Vietnam Military History Museum

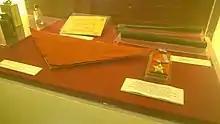
An exhibit holding items from the Second Indochina War

The museum does not always give context or explanation surrounding the exhibits. The exhibits mostly consist of artifacts. It is best to inform oneself about the First and Second Indochina wars if one wants to understand the artifacts and the references within the notecards.